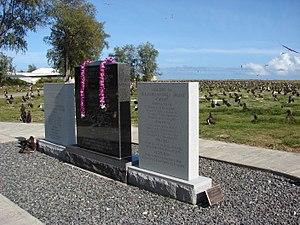
La bataille de Midway est un engagement aéronaval majeur et décisif de la Seconde Guerre mondiale qui oppose les marines du Japon et des États-Unis. Elle se déroula dans les premiers jours de juin 1942 au large des Îles Midway, lors de la guerre du Pacifique. La bataille fut livrée alors que le Japon avait atteint, six mois après son entrée en guerre déclenchée par l'attaque de Pearl Harbor, l'ensemble de ses objectifs de conquête. L'objectif de la bataille navale, provoquée par le Japon, était d'éliminer les forces aéronavales américaines qui constituaient une menace pour les conquêtes japonaises dans le Pacifique. Pour l'amiral Yamamoto, commandant des opérations, il s'agissait également de placer son pays dans une position de force pour négocier avec les États-Unis une paix entérinant le nouveau partage du territoire.